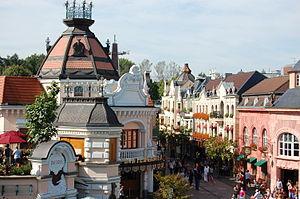
Phantasialand est un parc à thèmes situé à Brühl, 10 kilomètres de Cologne, en Allemagne. Phantasialand a ouvert le 30 avril 1967 par Gottlieb Löffelhardt et Richard Schmidt dans une ancienne mine de lignite à ciel ouvert.